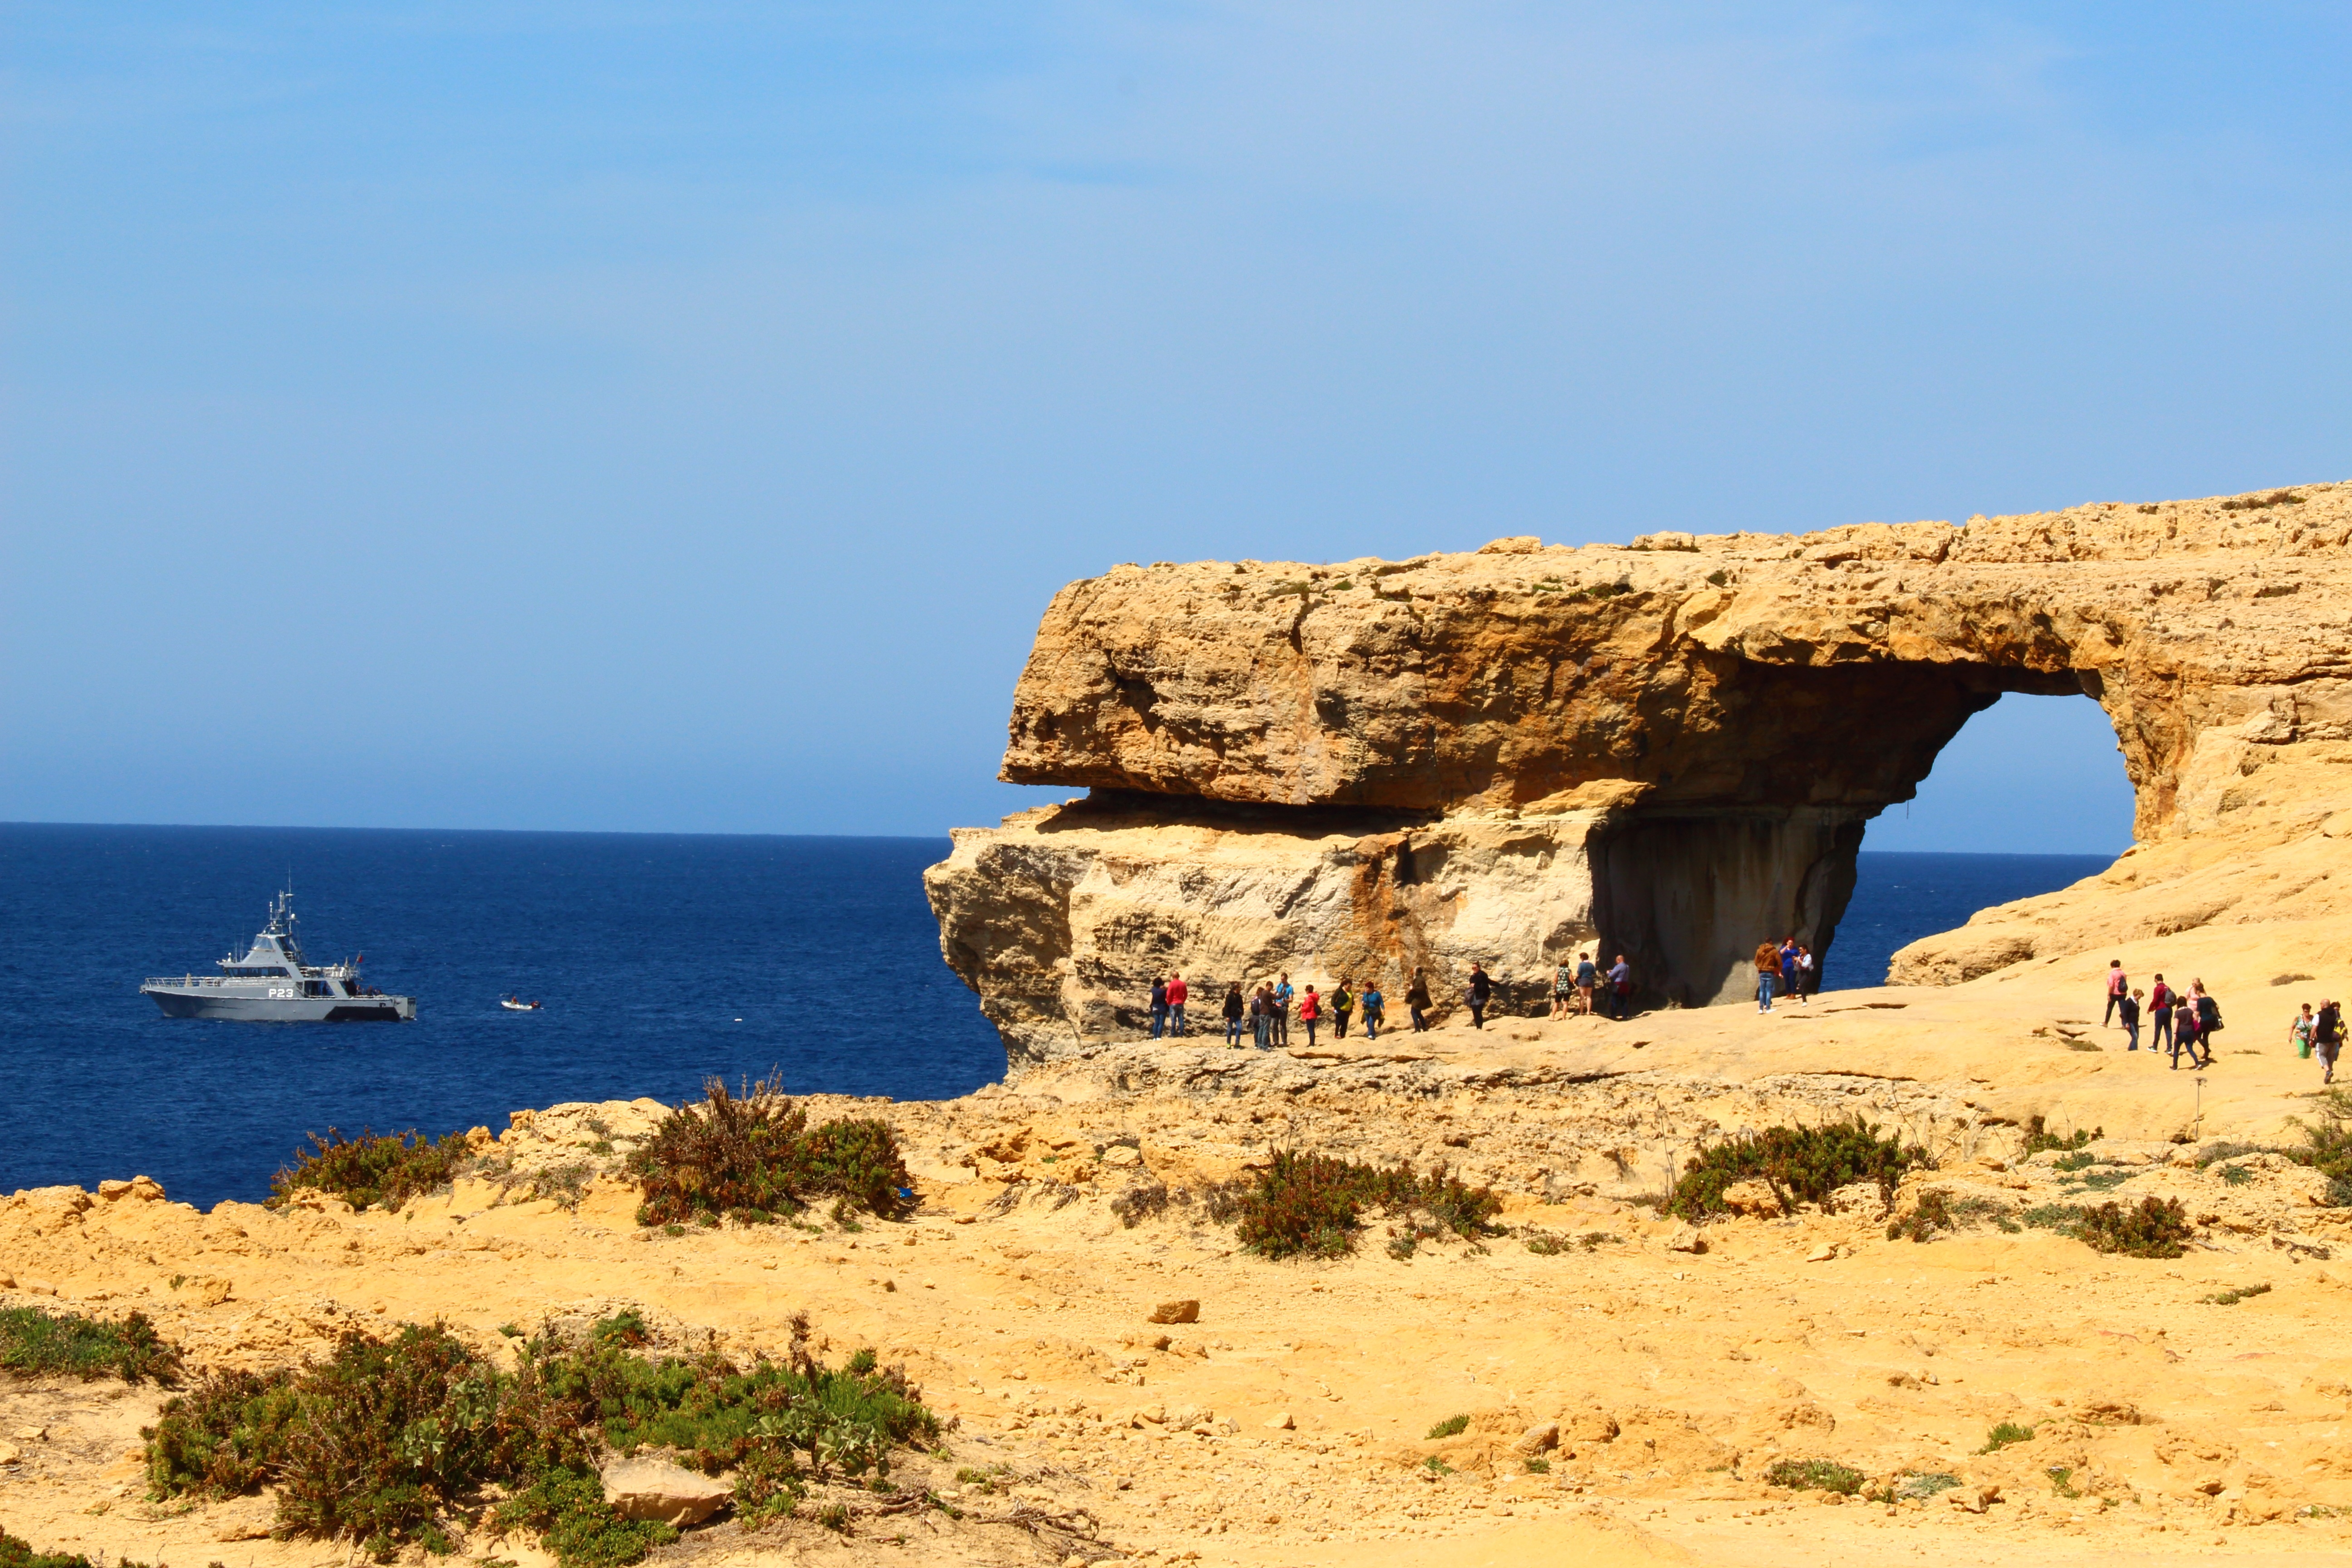
beach, landscape, sea, coast, sand, rock, ocean, vacation, formation, cliff, terrain, material, cape, wadi, landform, natural environment, geographical feature, aeolian landform